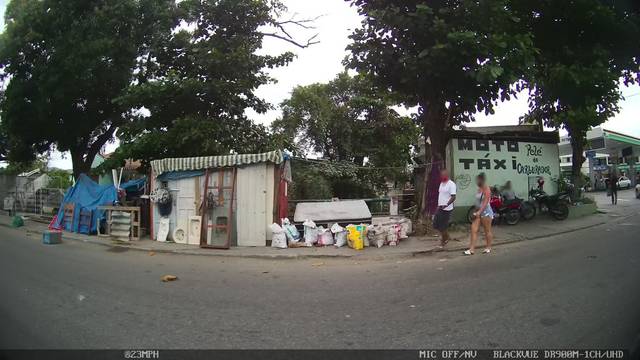
Region: Brazil
Coordinates: -22.868, -43.444